Deception

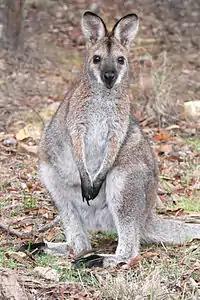
This wallaby has adaptive colouration which allows it to blend with its environment.

The camouflage of a physical object often works by breaking up the visual boundary of that object. This usually involves colouring the camouflaged object with the same colours as the background against which the object will be hidden.